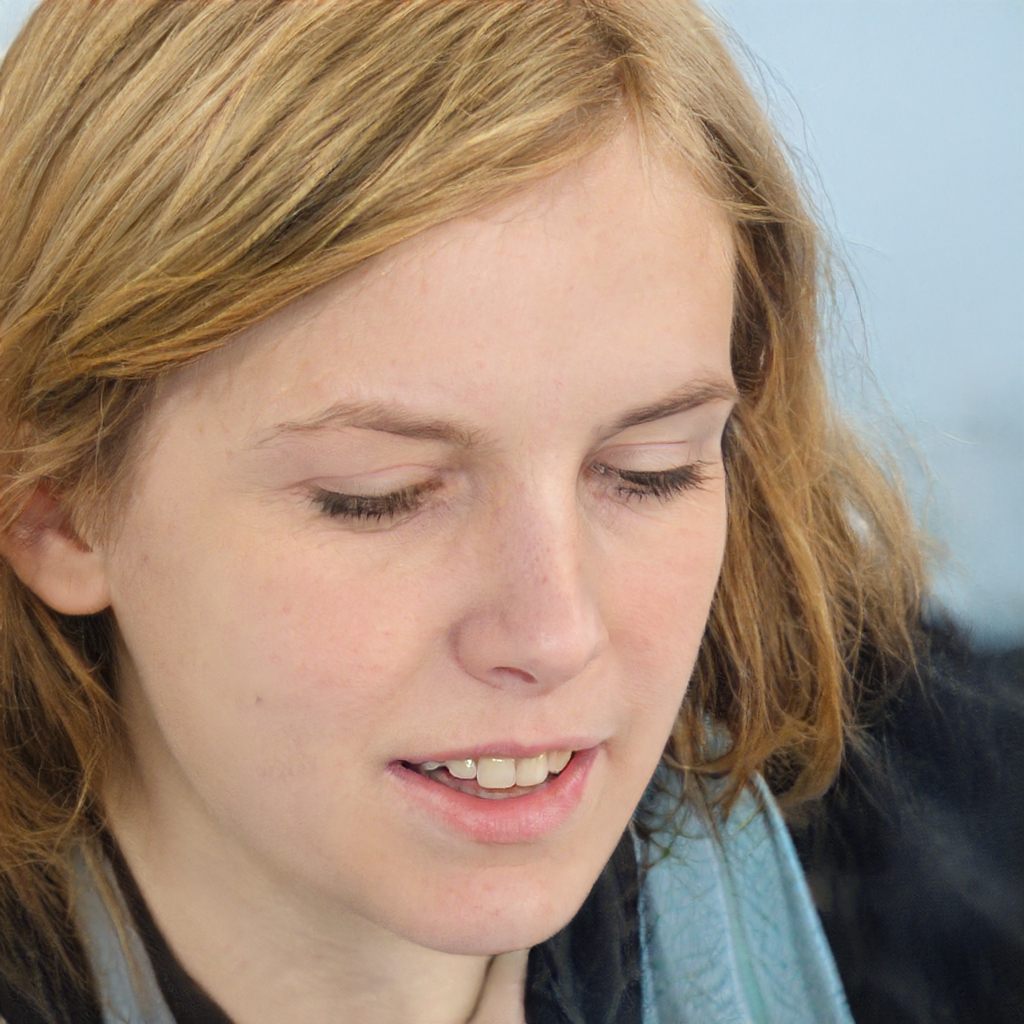
Portrait style: Real Portrait